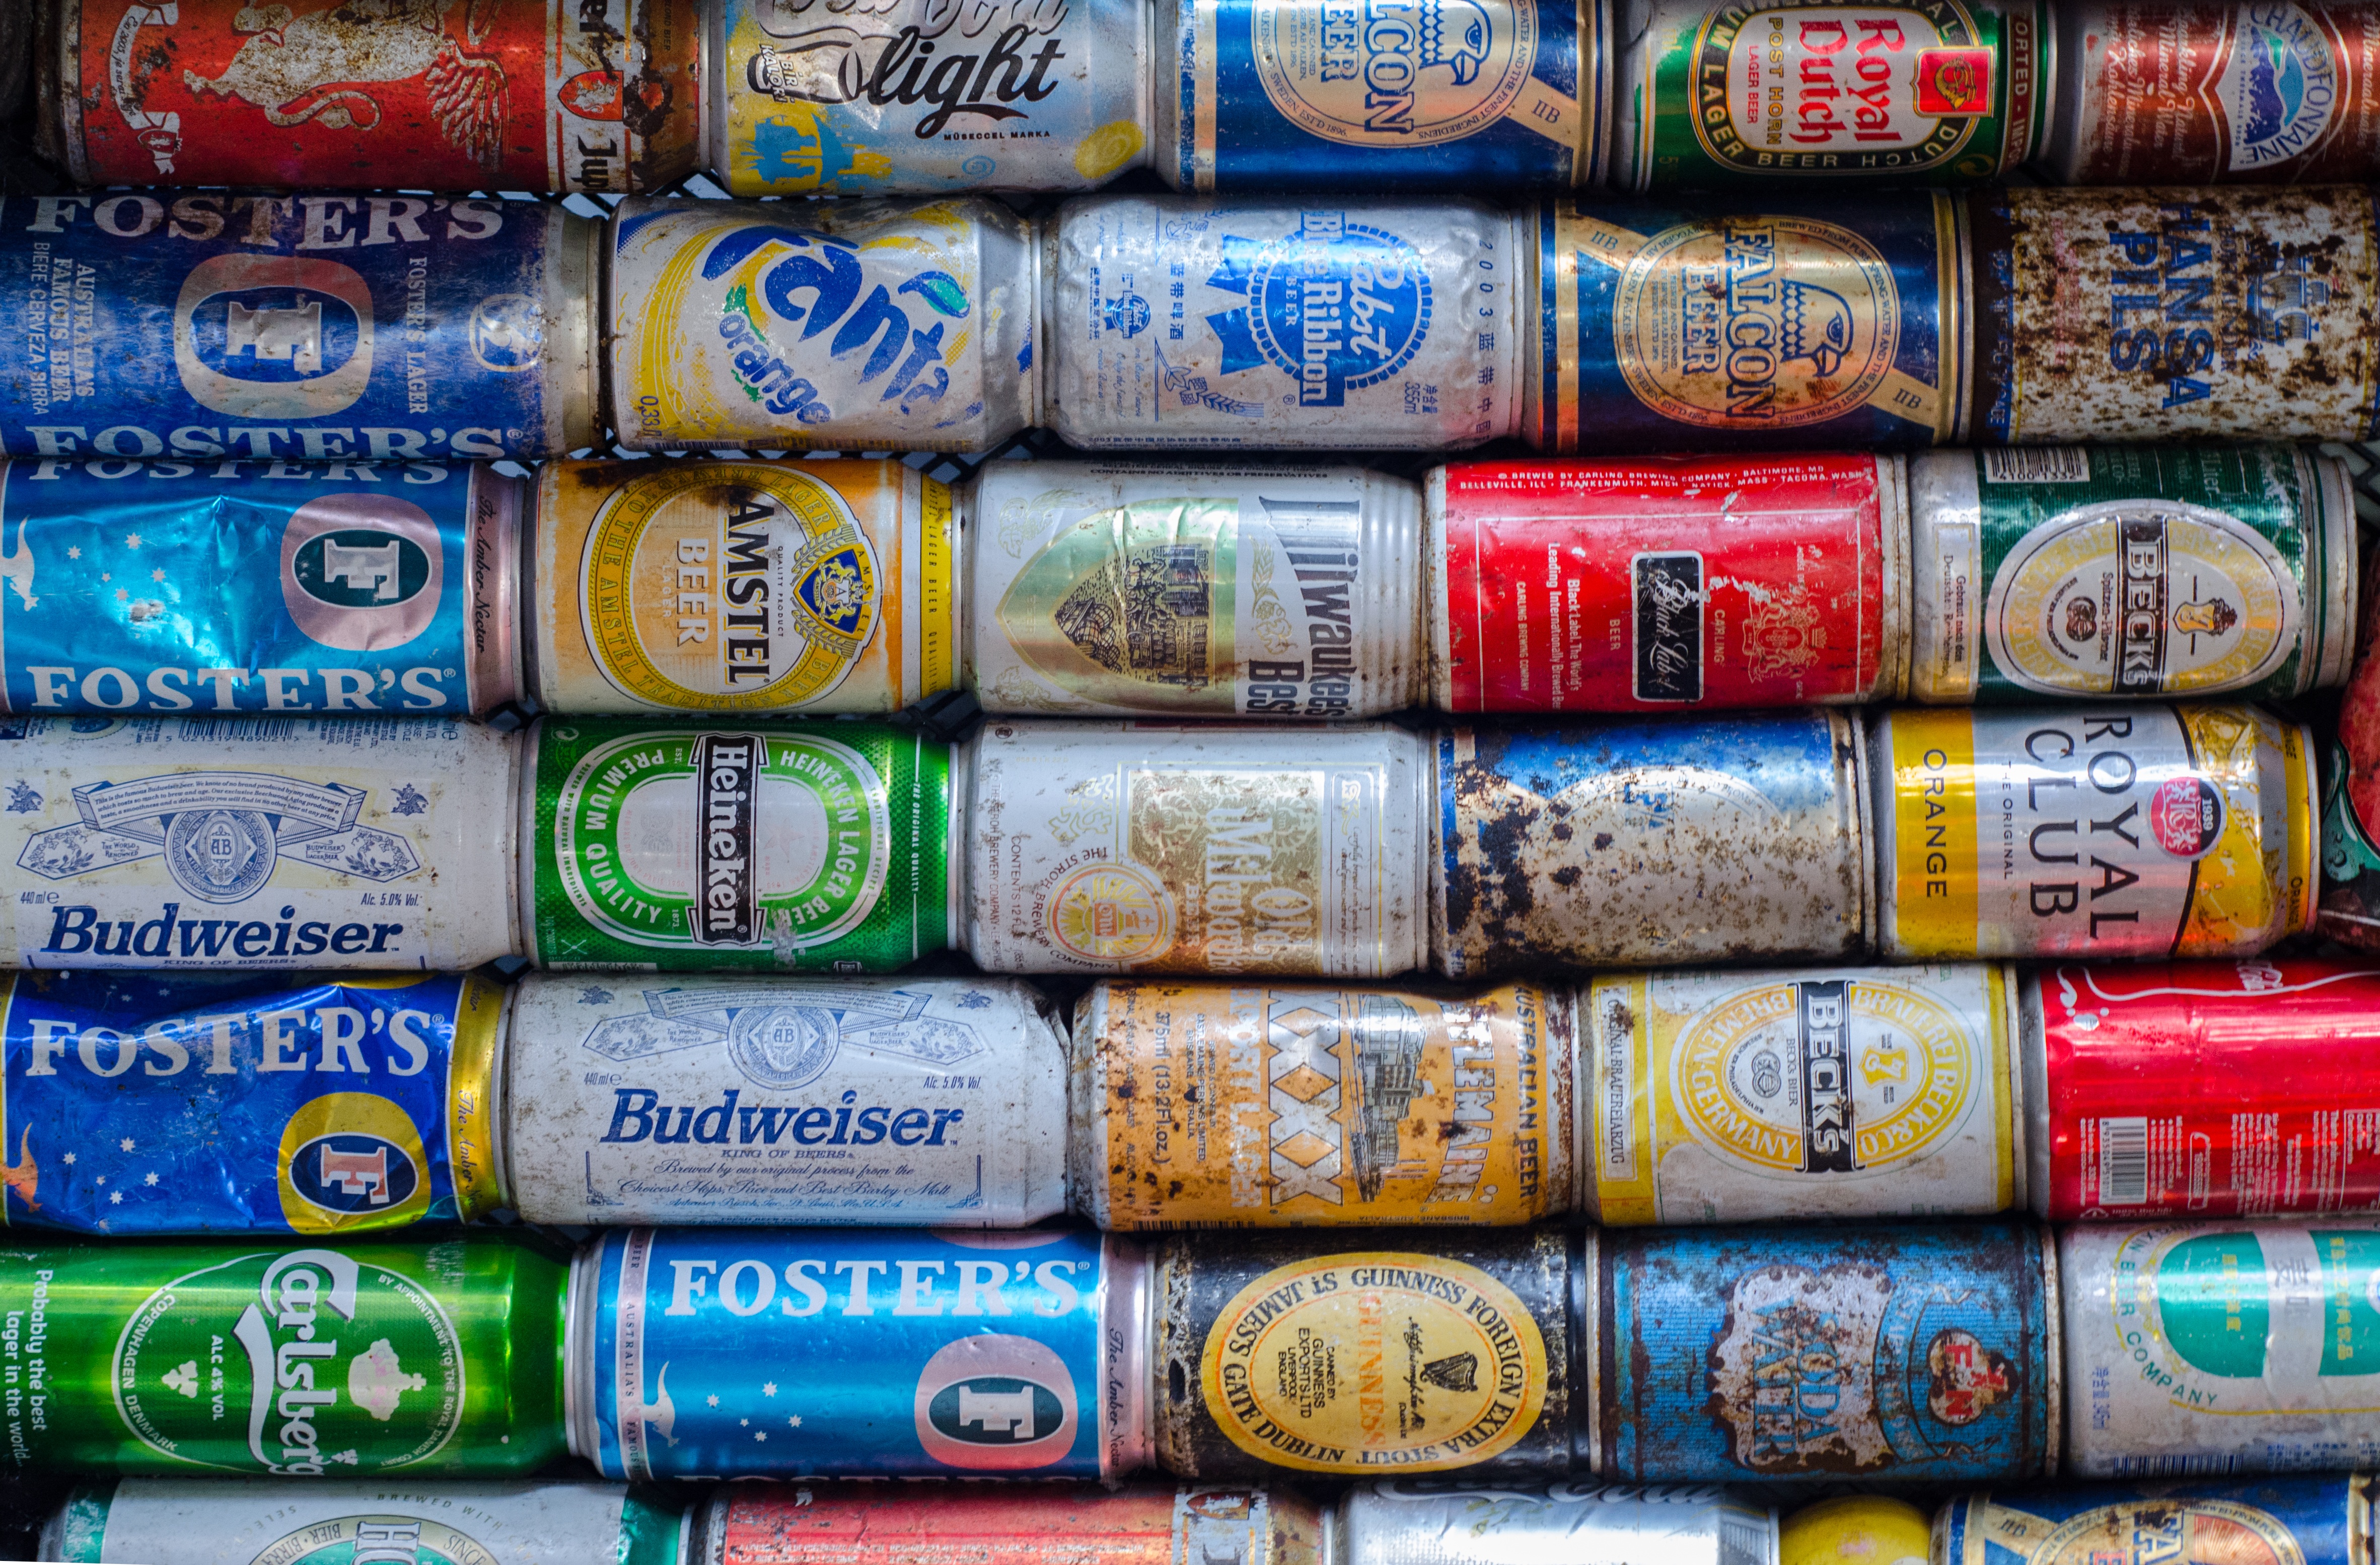
group, green, color, metal, beverage, drink, material, beer, art, container, refreshment, cola, cans, trash, pollution, soda, recycle, recycling, tin, recyclable, fizzy, energy drink, canister, soda can, carbonated, renew